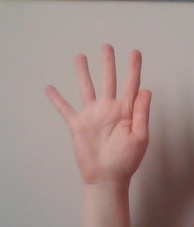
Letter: sheen